Deborah Bronk

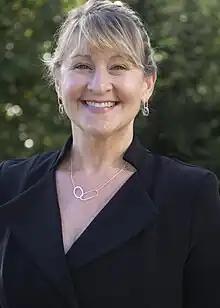
Dr. Deborah Bronk

Deborah Ann Bronk is an American oceanographer and the president and CEO of Bigelow Laboratory for Ocean Sciences. She leads the nonprofit research institution in East Boothbay, Maine in its mission to understand the ocean's microbial engine and to harness the potential of these and other organisms at the base of the ocean food web through research, education, and innovation.